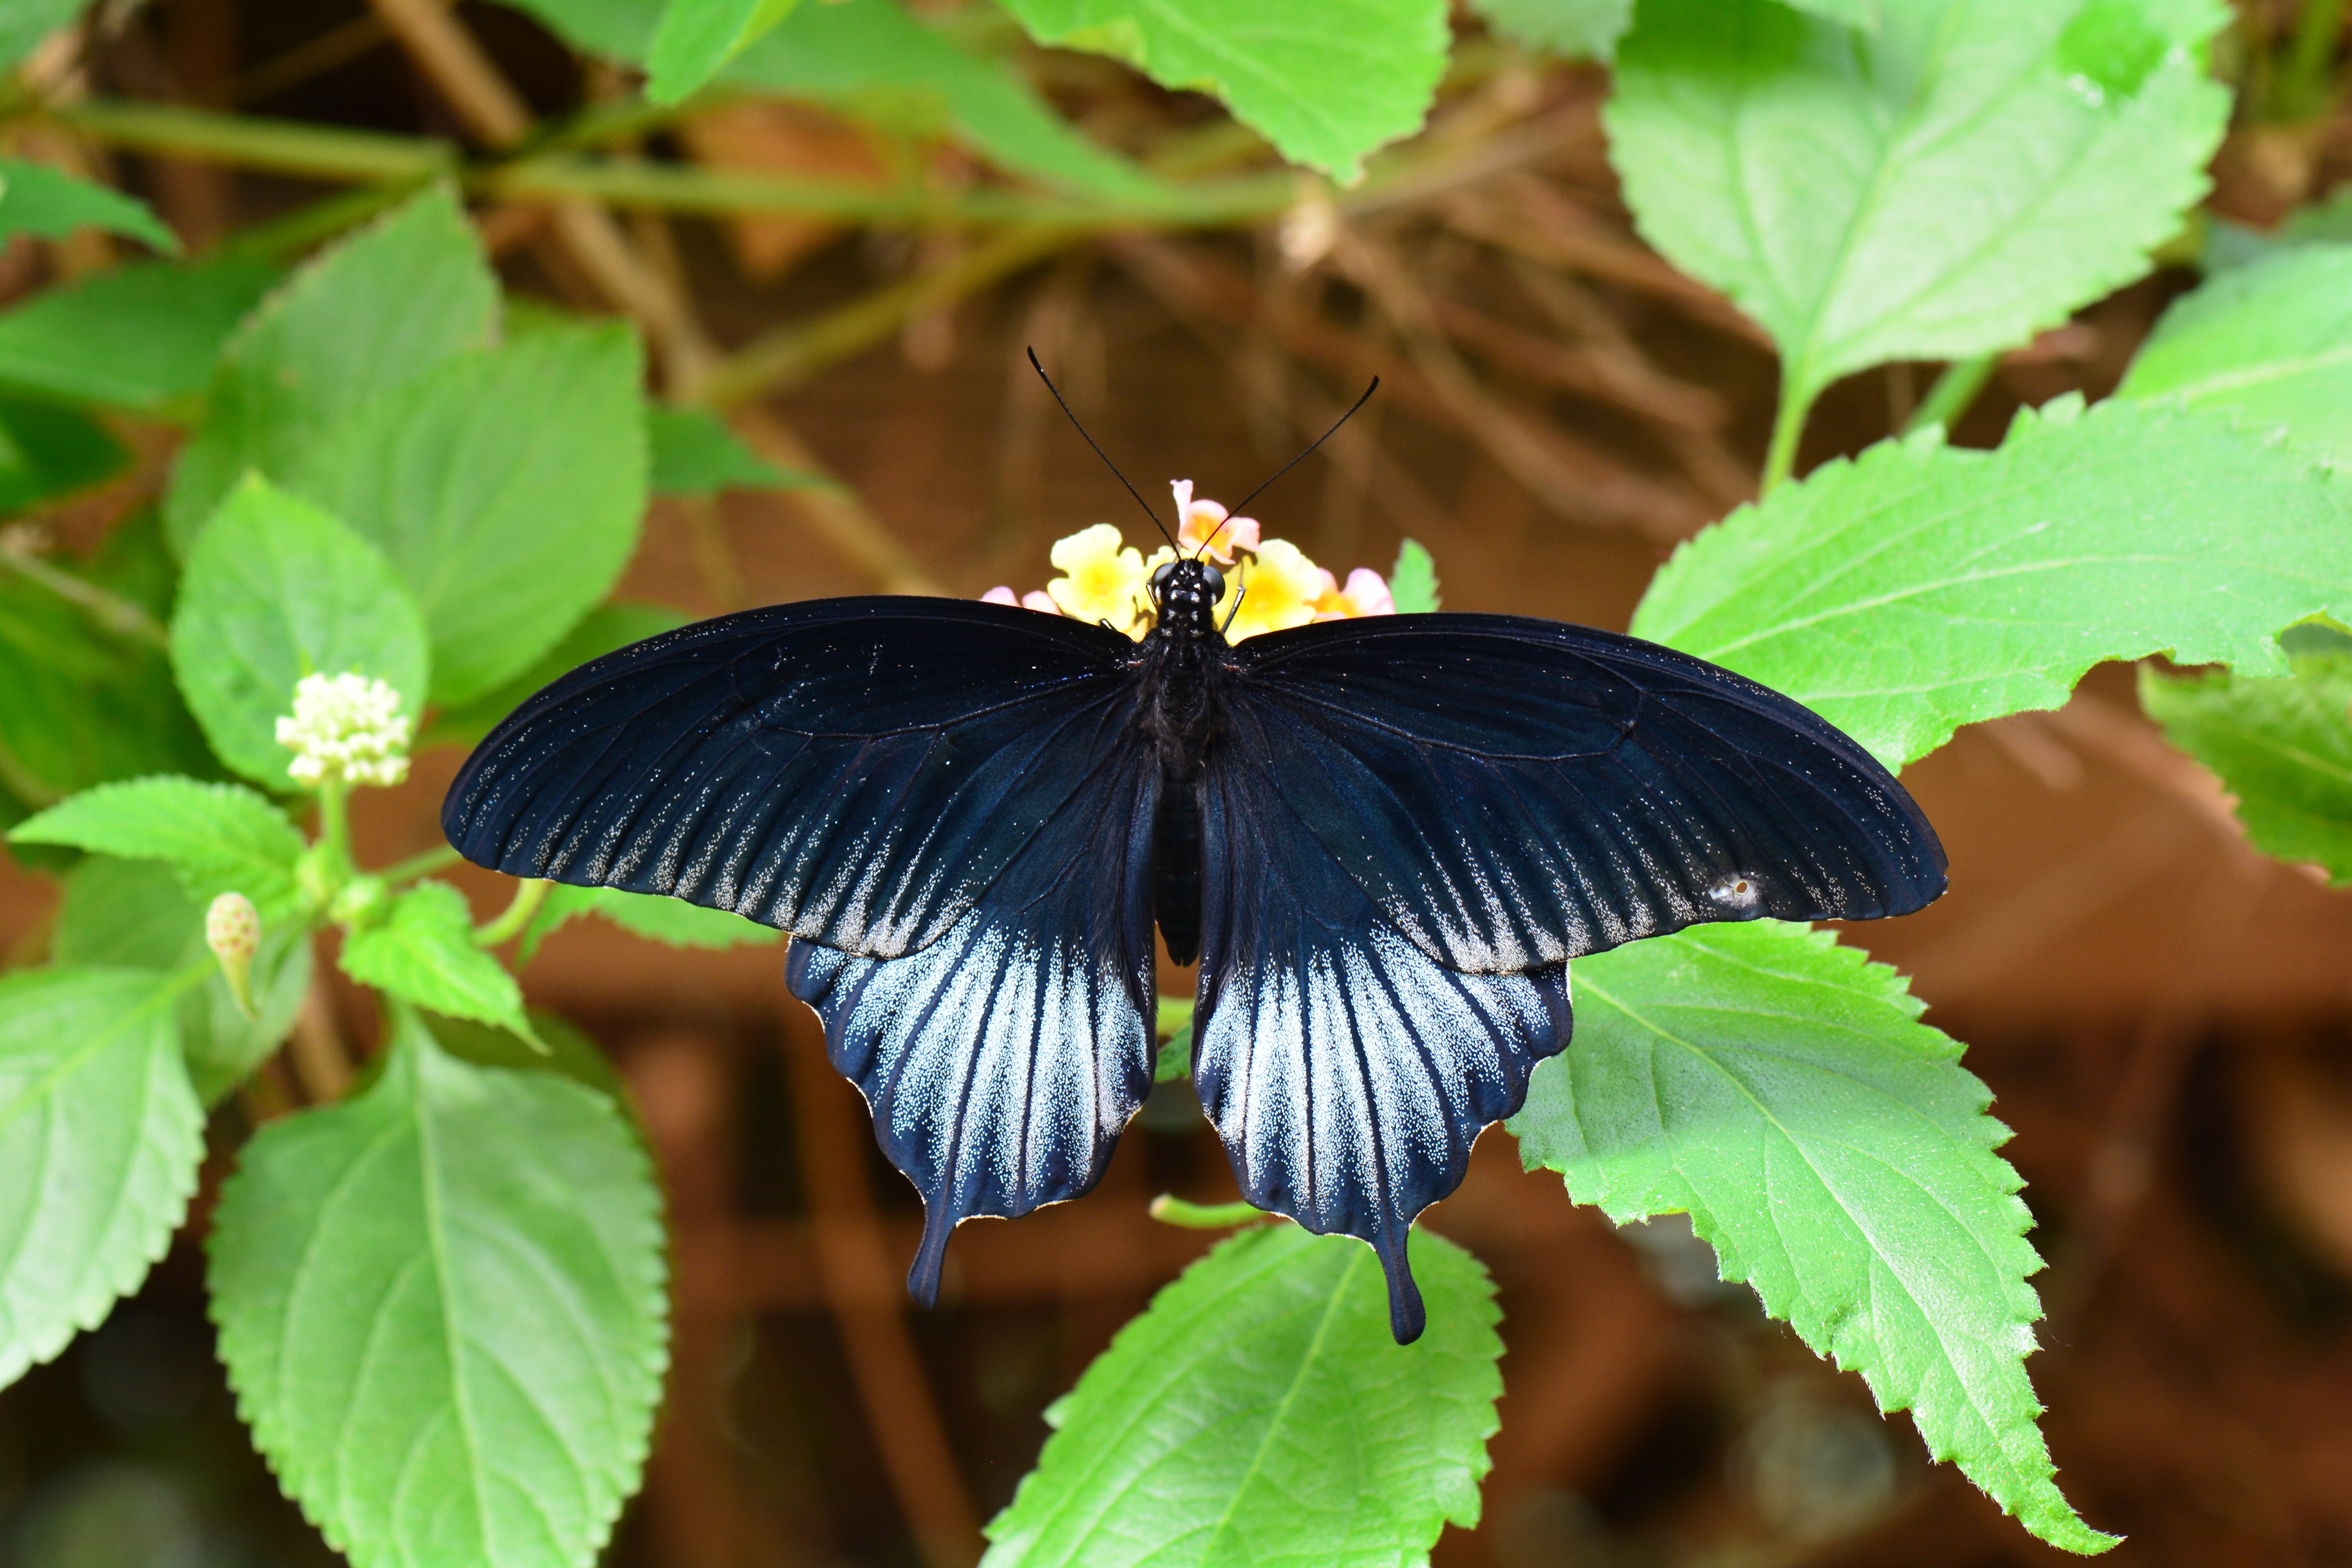
nature, wing, leaf, flower, wildlife, pollen, insect, botany, butterfly, garden, fauna, invertebrate, background, lepidoptera, entomology, wings, nectar, pieridae, macro photography, arthropod, pollinator, moths and butterflies, lycaenid, brush footed butterfly, colias, scarlet mormon, papilio rumanzovia